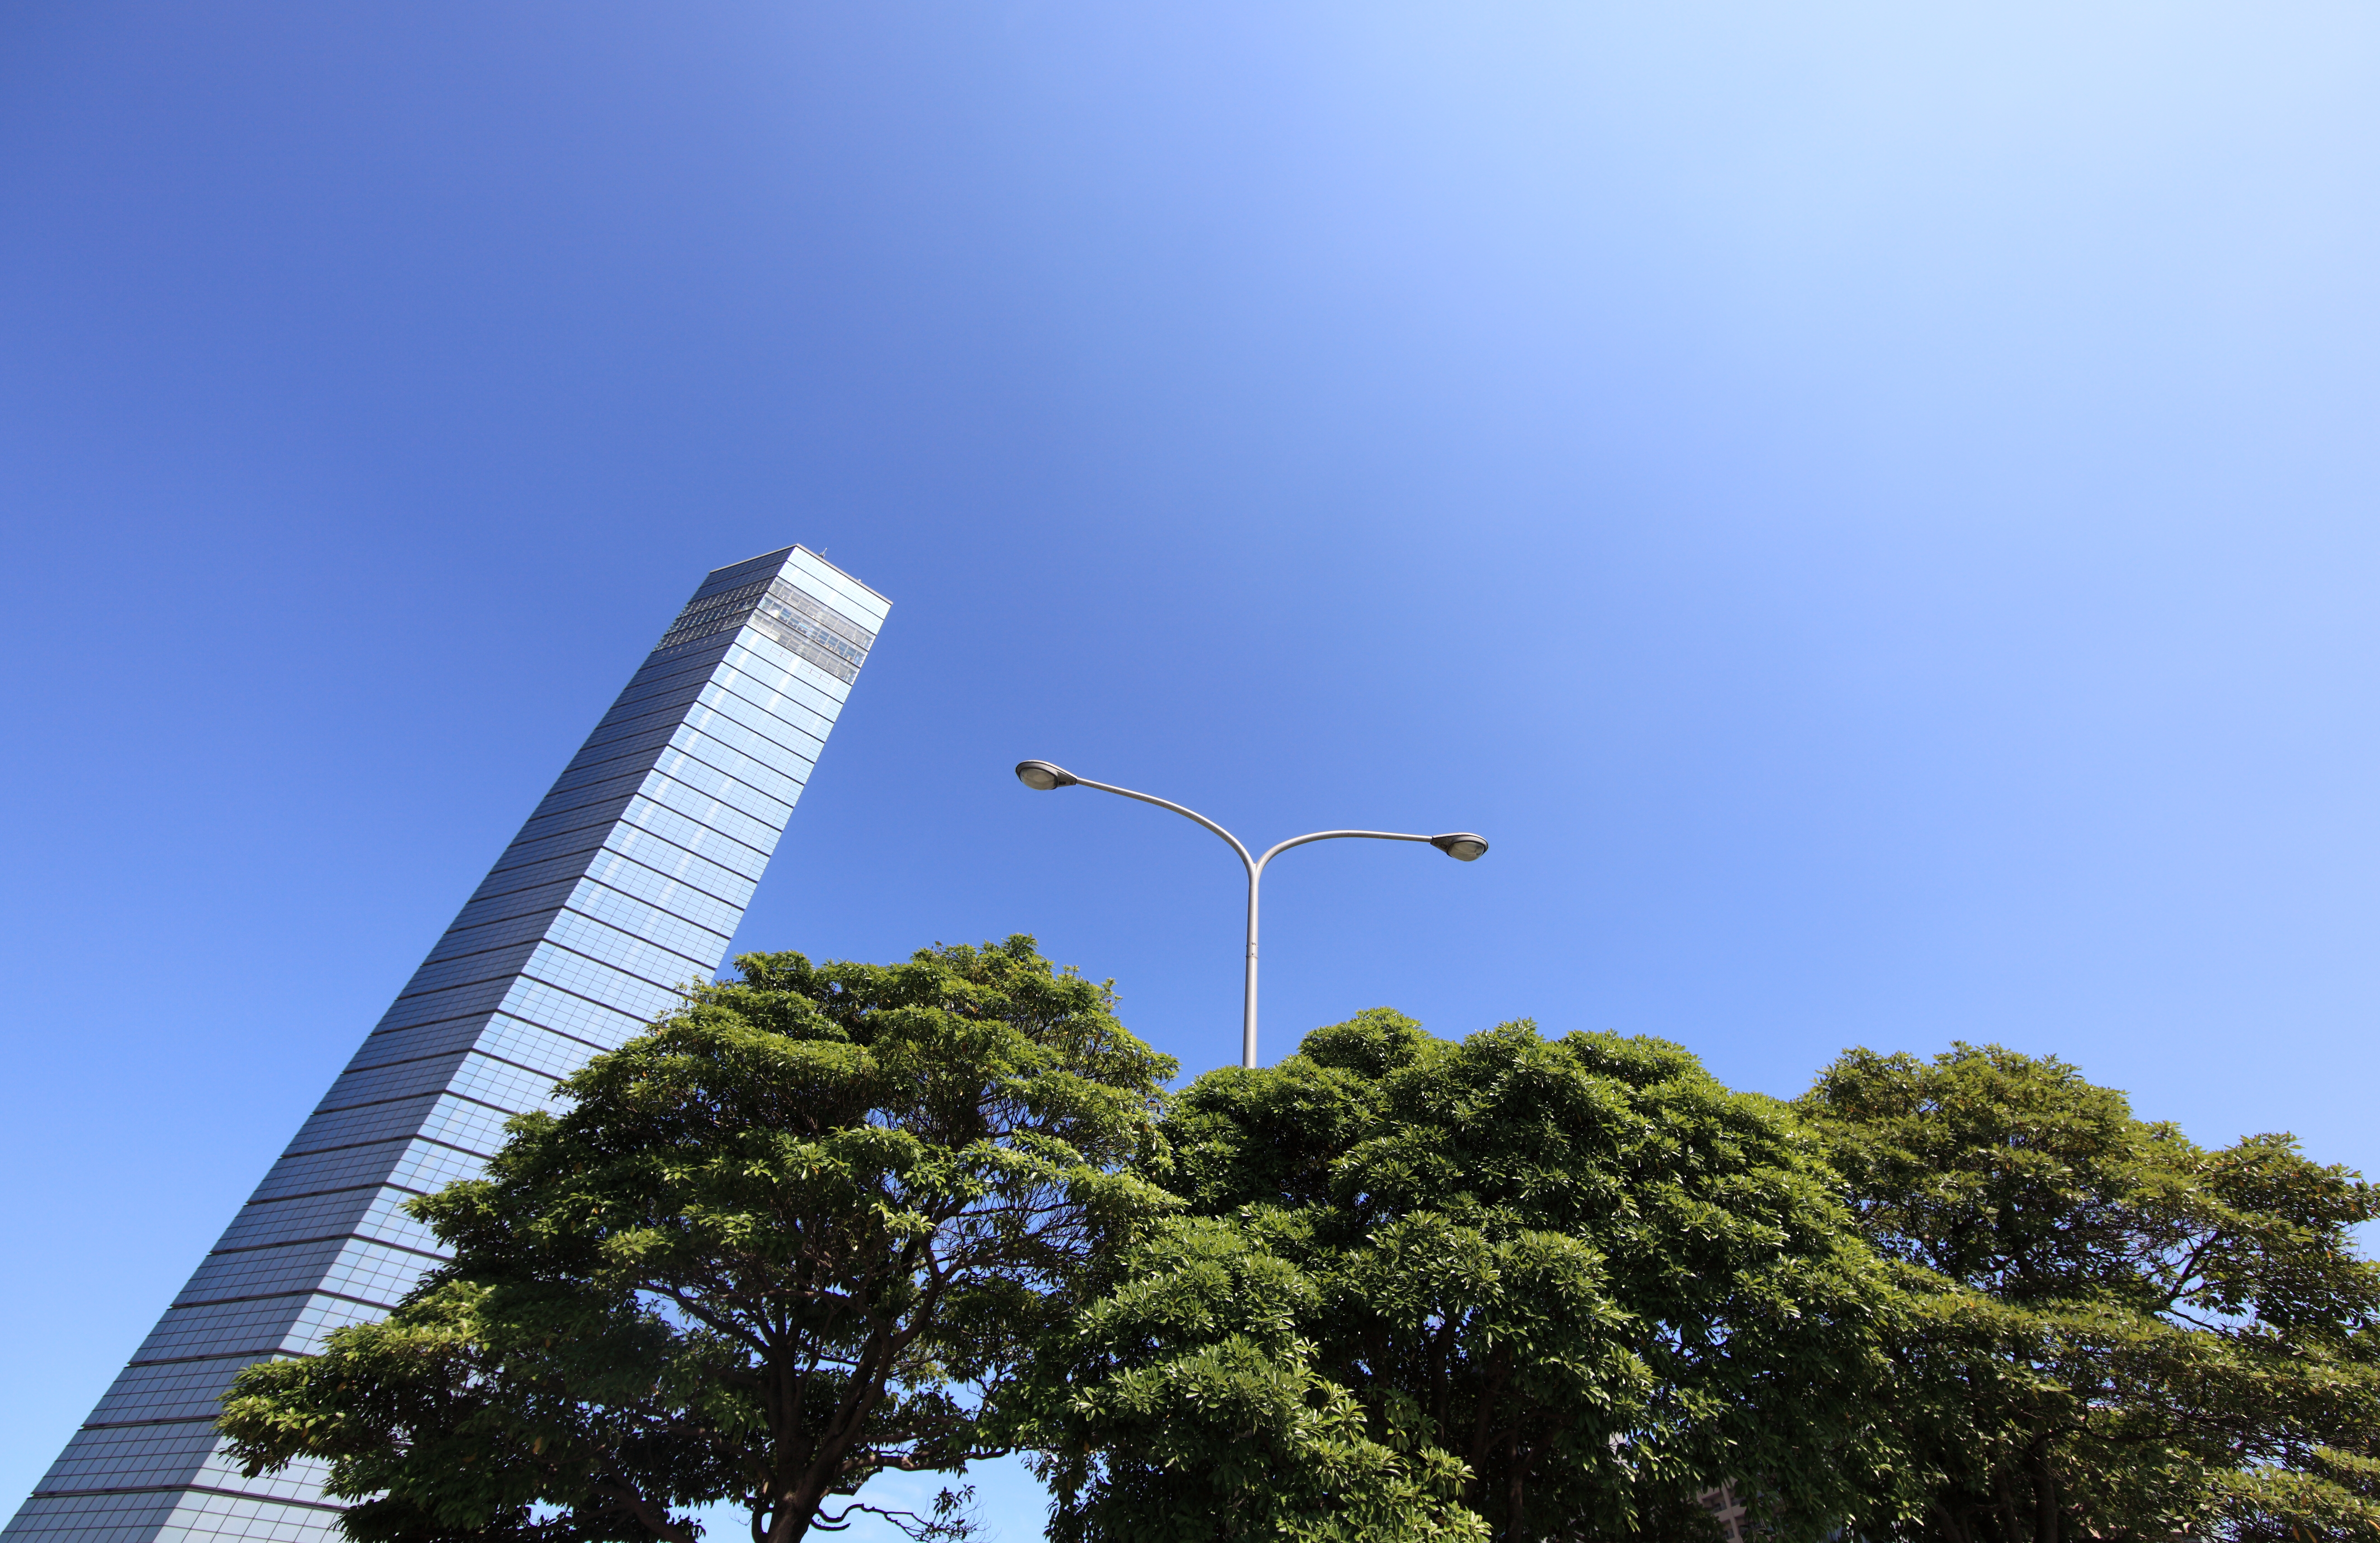
tree, blossom, cloud, sky, flower, wind, skyscraper, high, tower, landmark, street light, lighting, cool image, light fixture, 5d, hires, markii, hi, res, resolution, chiba, chibaporttower, atmosphere of earth